Singing bird box

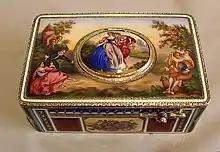
Model nº 7, was one of Griesbaum's most expensive enamelled silver cases, c. 1930.

Frères Rochat (Brothers Rochat). These three brothers from Le Brassus in the Vallée de Joux were the sons of the master watchmaker David Rochat (1746–1812). They were: Jacques François Elisée Rochat, (1771–1836), David Frédéric Henri Rochat, (1774–1848) and Henri Samuel Rochat, (1777–1854). David Rochat formed an association with his three sons around 1800. At the end of the 18th and in the early years of the 19th century David Rochat and sons had furnished bird "ébauches" to Jaquet-Droz, and continued to do so when Jean-Frédéric Leschot took over the Jaquet-Droz firm following Henry-Louis death in 1792. In this they essentially followed the specifications given to them by Jacob Frisard, the singing bird specialist of Jaquet-Droz & Leschot. When Frisard, seeking to develop his own business became less available after 1800, Leschot sought to replace him with the Rochats, but this collaboration was short-lived.